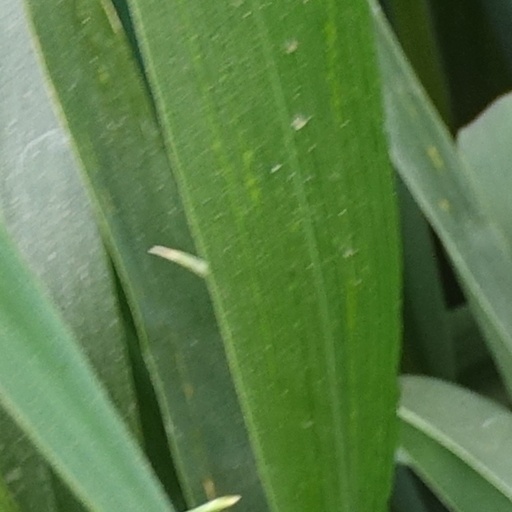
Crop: wheat